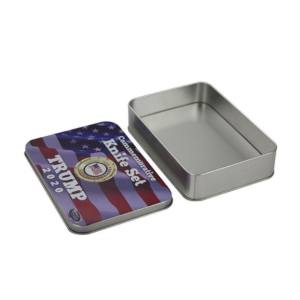
Label: metal